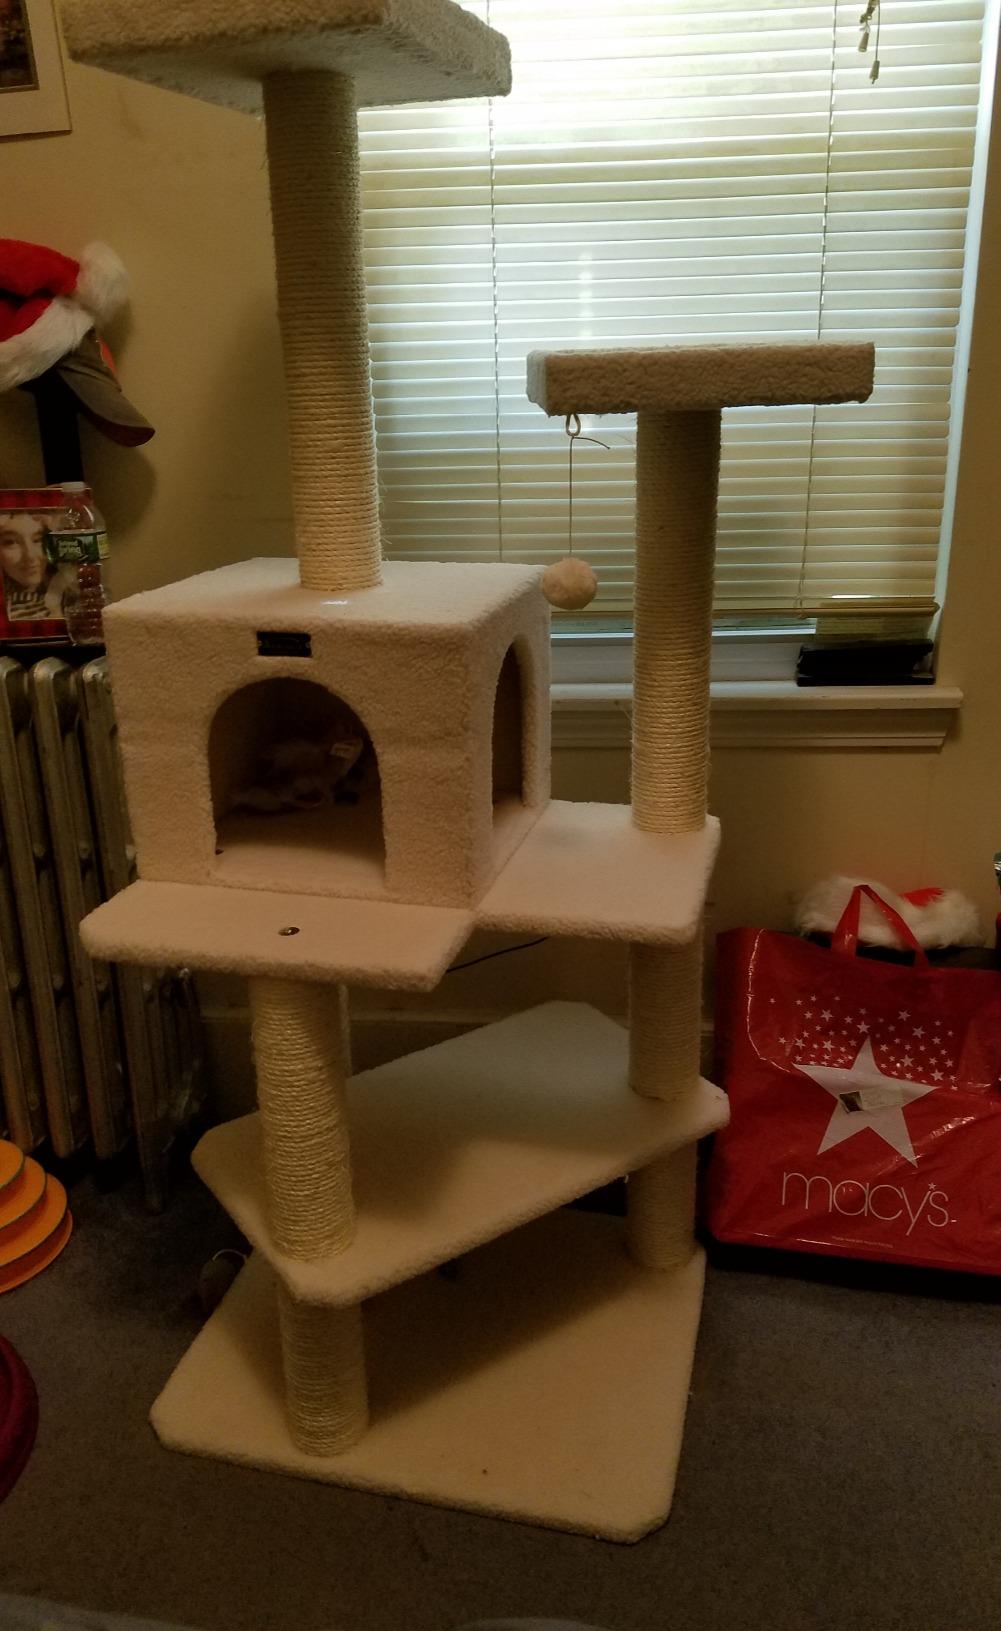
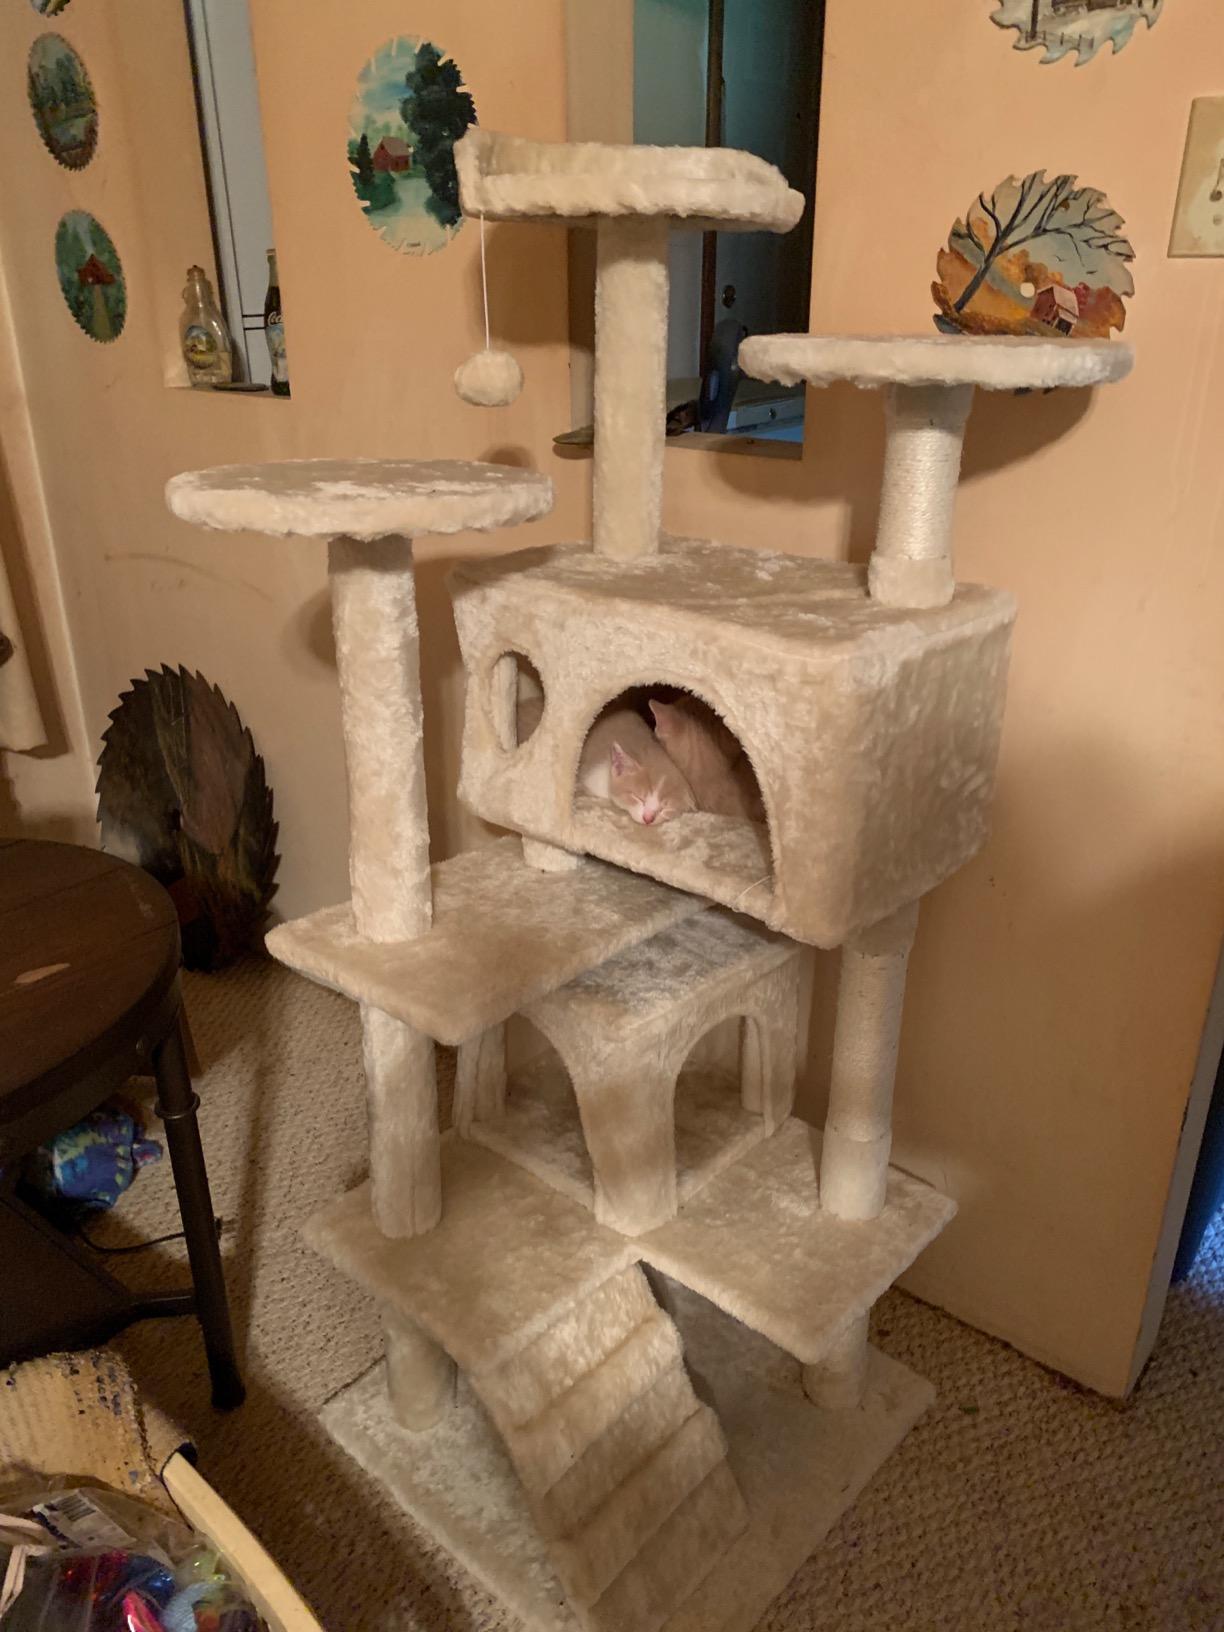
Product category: items_cat tree
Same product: no